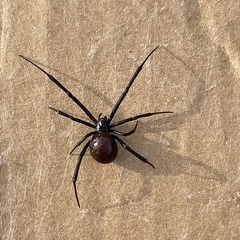
Species: Lactrodectus_hesperus